Geum × catlingii

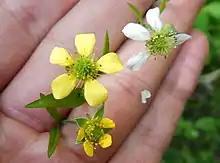
Geum ×catlingii (centre), with parents "G. canadense" (top right), and "G. urbanum" (bottom centre)

"Geum" ×"catlingii" is a hybrid taxon, and as such exhibits variable morphology. However, several characters in combination help distinguish it from other "Geum" species: